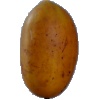
Label: Cucumber Ripe 2